Tridentea

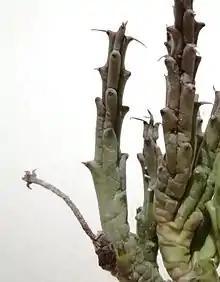
Stem specimen showing leaf remnants and flower stem

"Tridentea" was first described as a genus in 1812, and its name refers to the three "teeth" on each interstaminal segment of its flower (""tri-"" = three; ""dentis"" = teeth). It was subsequently split, and the genus "Tromotriche" was created for the ten species which were separated.